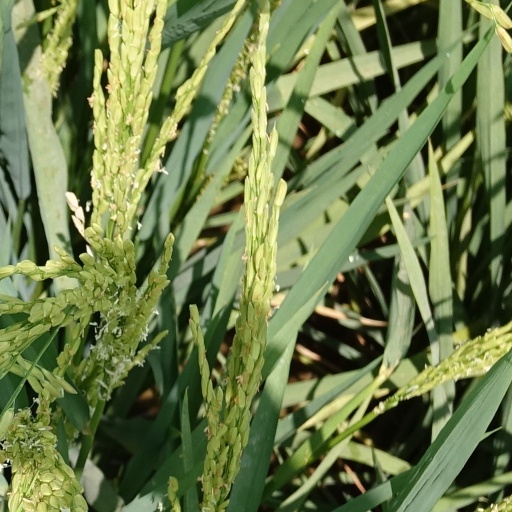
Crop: rice